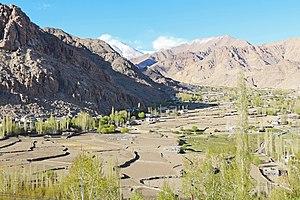
Village de Phyang, Lakakh, Inde